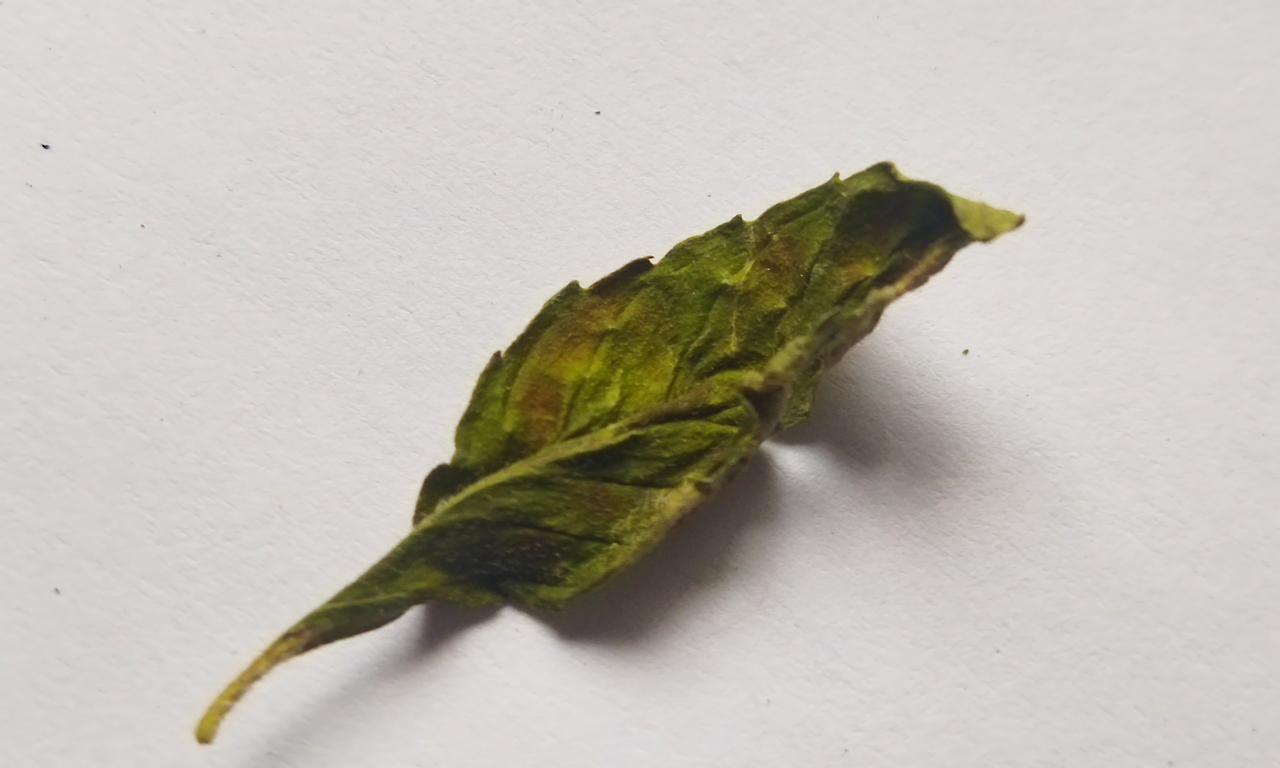
Label: Spoiled